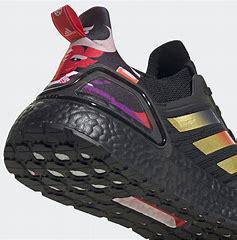
Brand: Adidas
Model: Ultra Boost 20